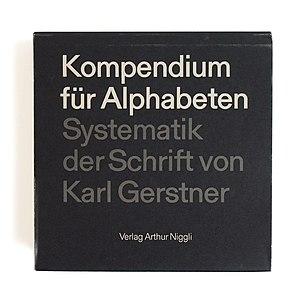
Karl Gerstner, né le 2 juillet 1930 à Bâle et mort le 1ᵉʳ janvier 2017 dans cette même ville, est un graphiste, artiste et théoricien suisse.
Niggli est une maison d'édition germanophone suisse, spécialisée dans les domaines de la typographie, du design et de l'architecture.